Thai literature

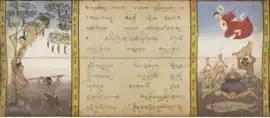
Phra Malai's journey as depicted in an illustrated Thai manuscript written in Khom Thai script dated to the mid-nineteenth century.

The Legend of Phra Malai is a religious epic adventure composed by Prince Thammathibet, one of the greatest Ayutthayan poets, in 1737, although the story's origin is assumed to be much older, being based on a Pali text. Phra Malai figures prominently in Thai art, religious treatises, and rituals associated with the afterlife, and the story is one of the most popular subjects of 19th-century illustrated Thai manuscripts.